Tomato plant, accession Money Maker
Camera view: horizontal (90 deg, fisheye); turntable rotation: 150 degrees
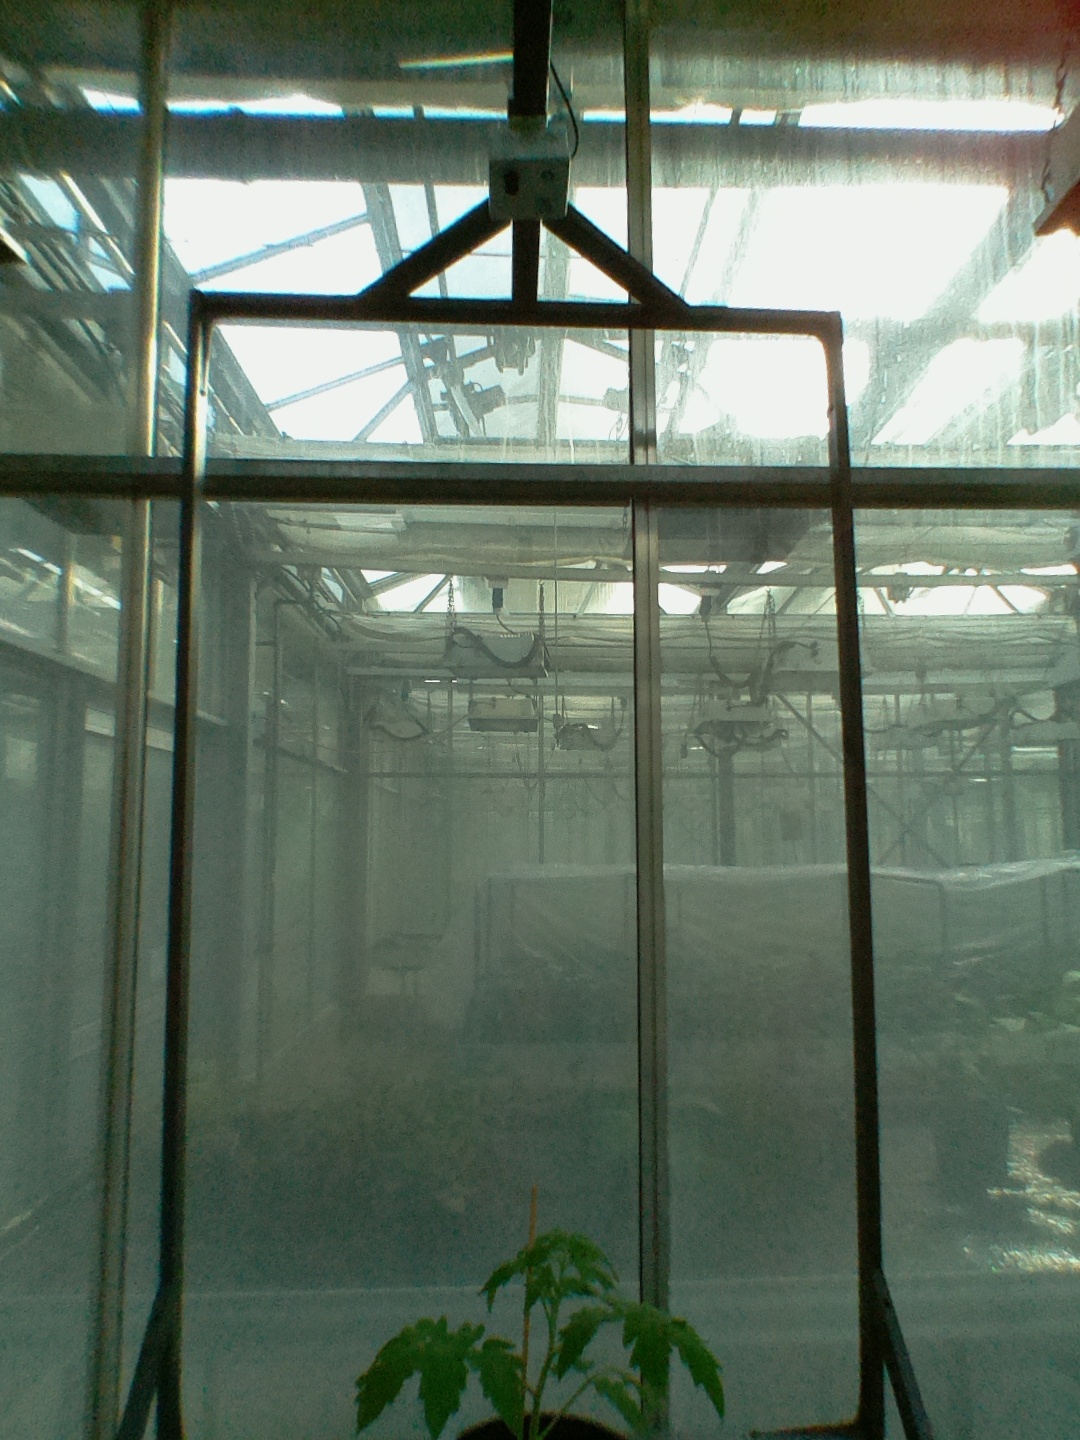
BBCH growth stage 13: 6 of true leaves visible